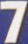
Number: 7